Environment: real
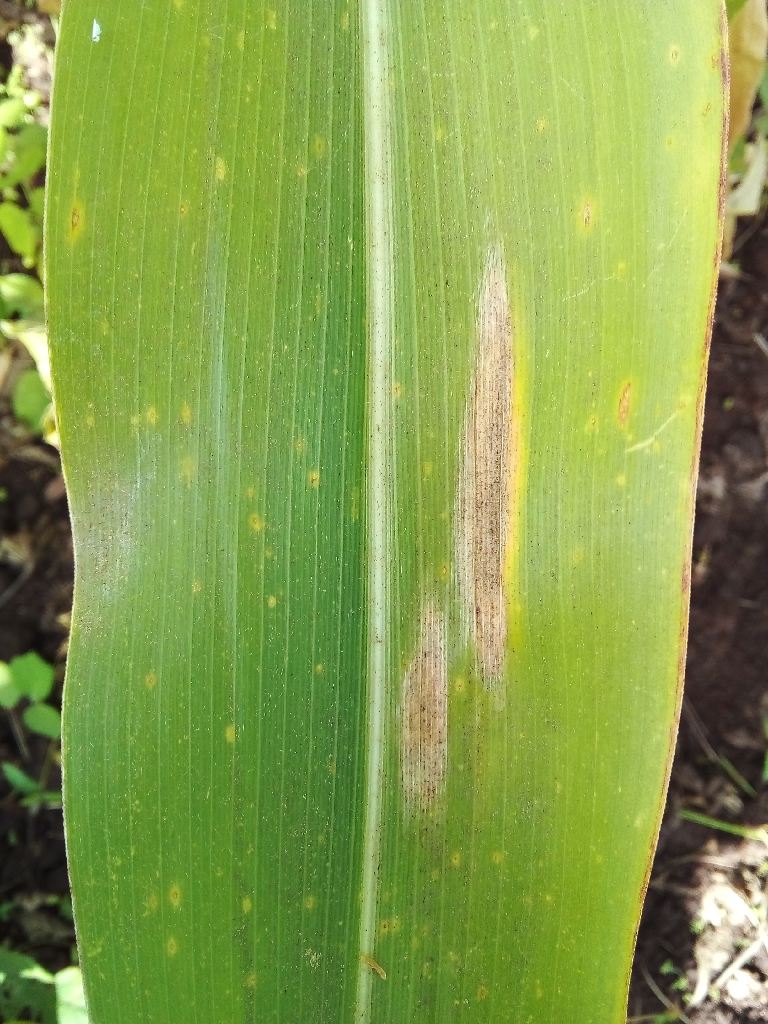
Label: northern_corn_leaf_blight